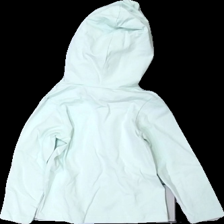
View: back
Type: Sweater
Category: Ladies
Brand: Not in the list
Brand text on label: gugguu
Colors: Turquoise
Material: 100% cotton
Cut: Regular, C-collar
Size: 92
Season: All
Price range: 50-100
Recommended usage: Reuse
Description: Turquoise hoodie from gugguu